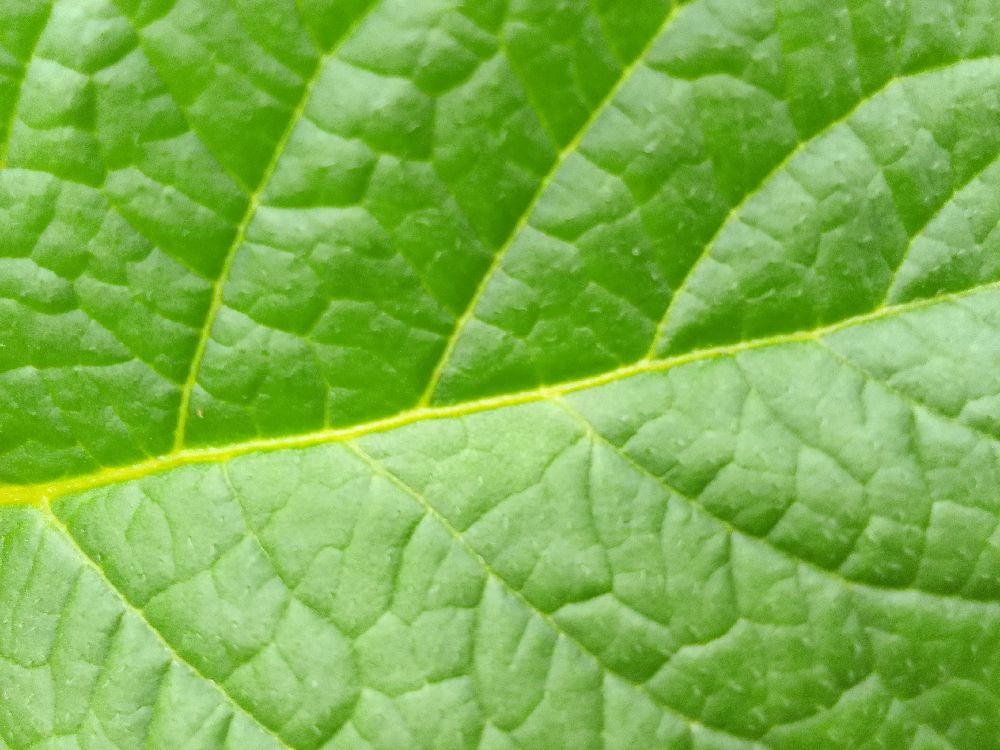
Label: Healthy